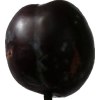
Label: plum